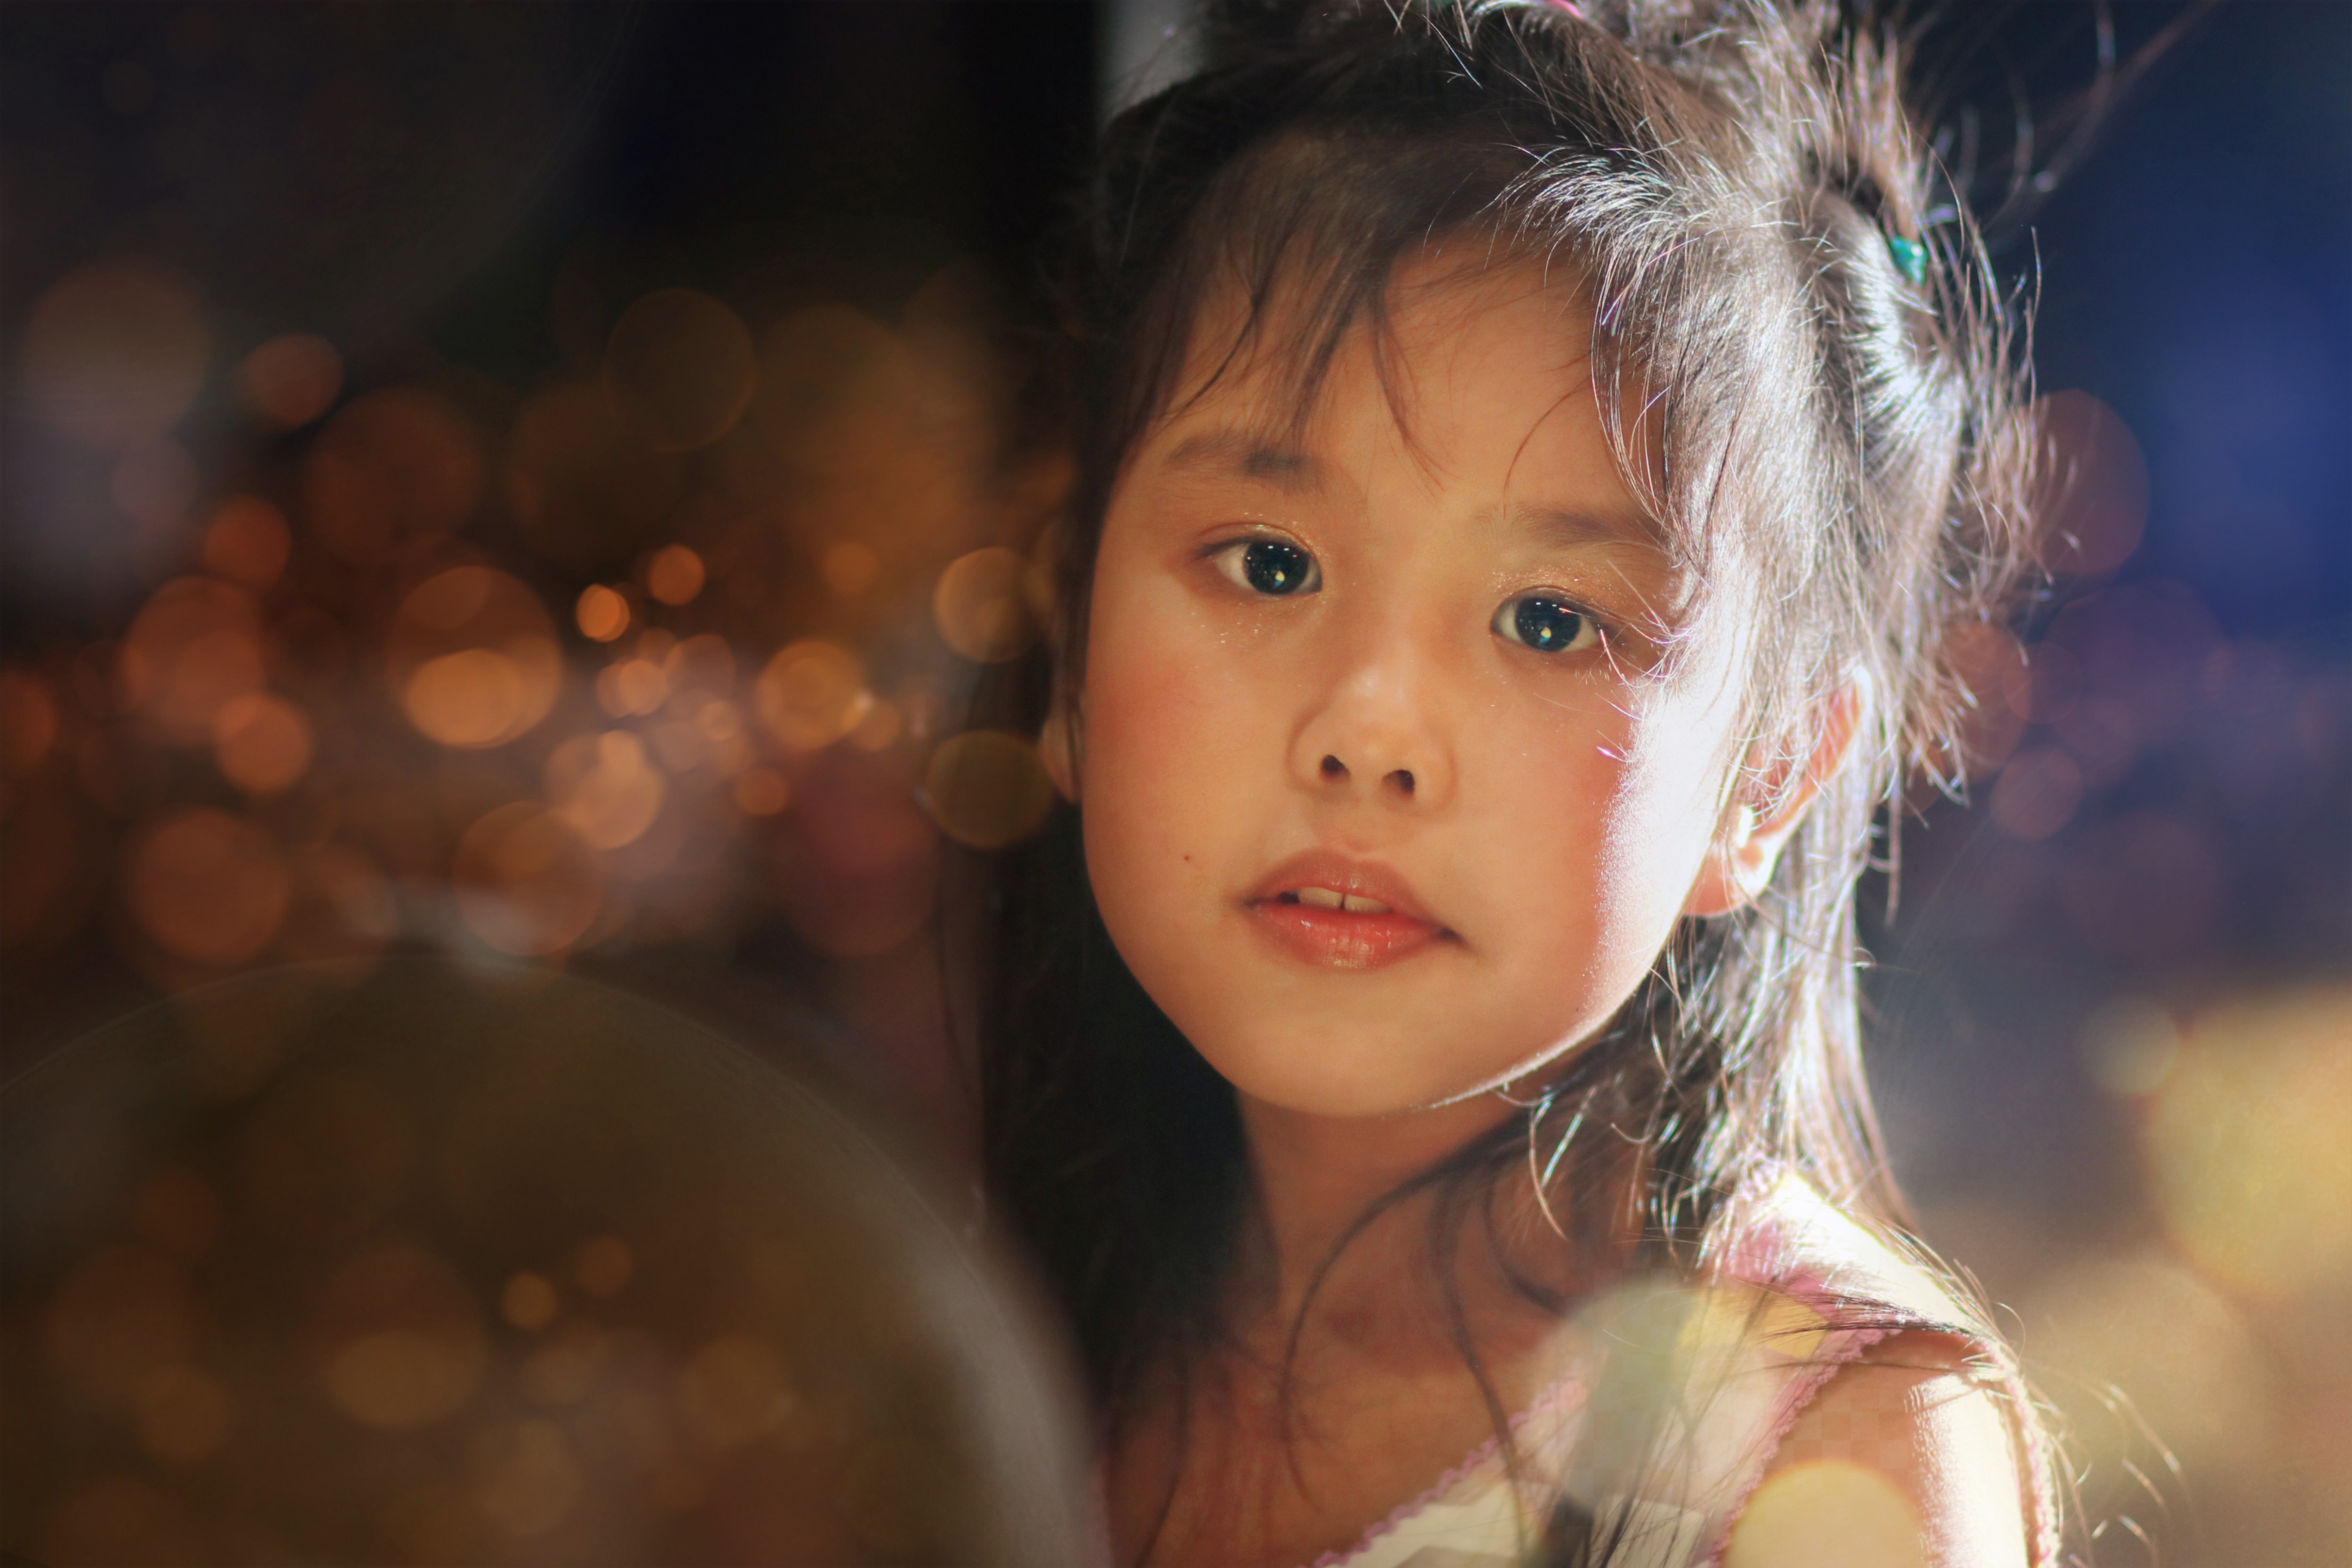
child, nose, lip, mouth, hairstyle, eyebrow, eyelash, iris, organ, beauty, flash photography, toddler, child model, close up, portrait photography, brown hair, portrait, hair accessory